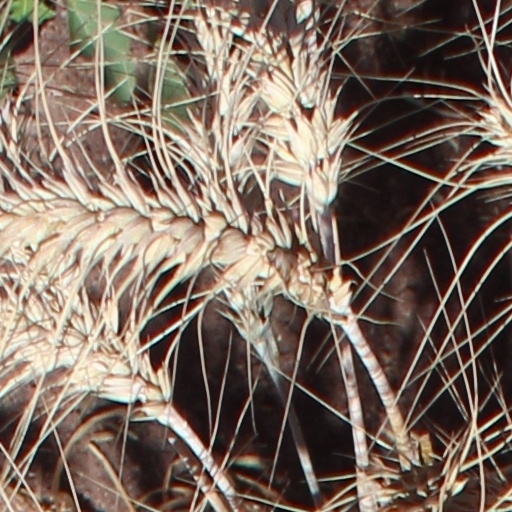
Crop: wheat